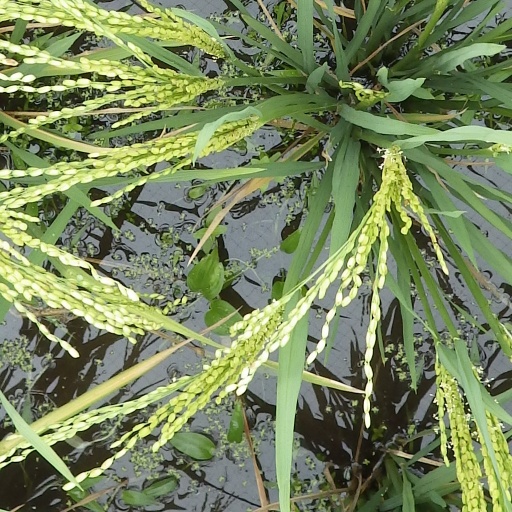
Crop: rice